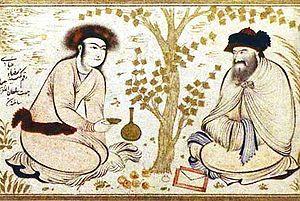
Les jardins persans font référence à une tradition et à un style de conception de jardins qui a ses origines en Perse. Traditionnellement, de tels jardins étaient clos.